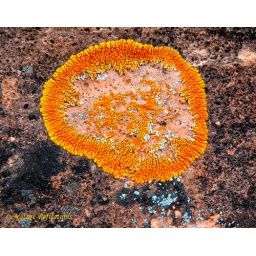
Lichen growing on rock across the canyon from Delicate Arch in Arches National Park. (view large)